Richard Bong

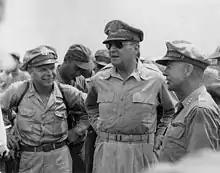
Major Bong with General Douglas MacArthur and General Kenney on December 12, 1944

On the recommendation of General Kenney, the Far East Air Force commander, Bong received the Medal of Honor from General Douglas MacArthur in a special ceremony in December 1944. Bong's Medal of Honor citation says that he flew combat missions despite his status as an instructor, which was one of his duties as standardization officer for V Fighter Command. His rank of major qualified him for a squadron command, but he always flew as a flight (four-plane) or element (two-plane) leader.